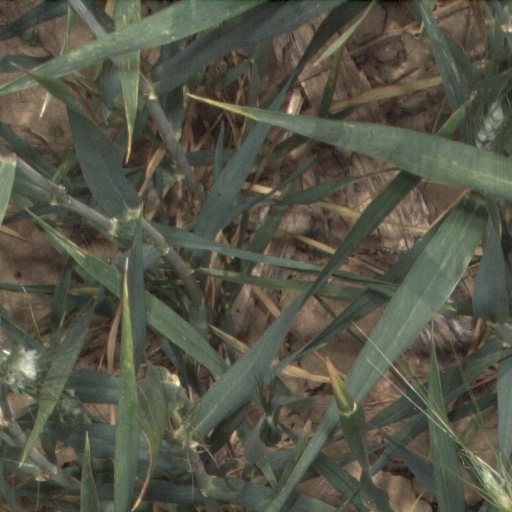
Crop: wheat